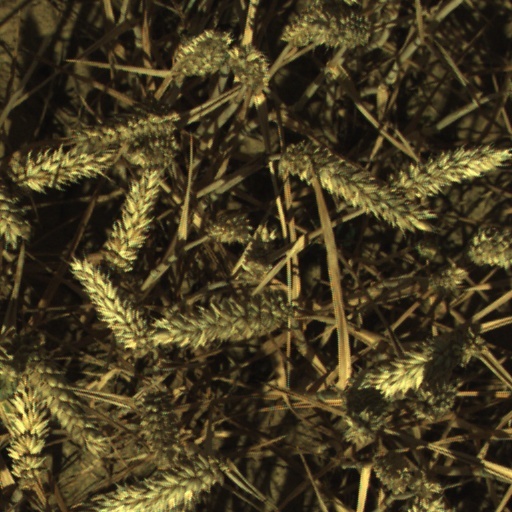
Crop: wheat